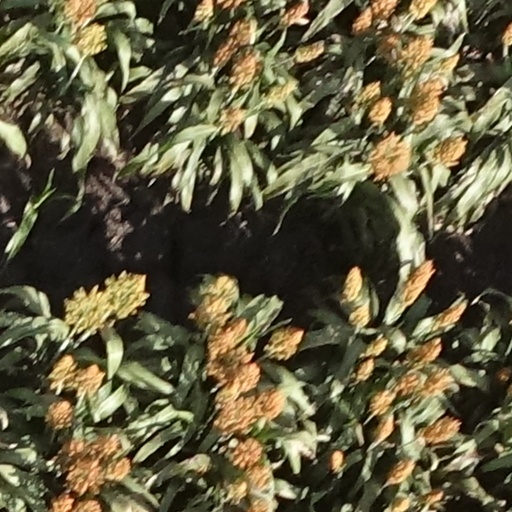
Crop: sorghum